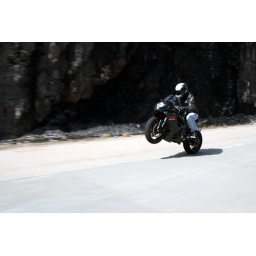
Rob wheelie against the black canyon walls 4196